Gowri Krishnan

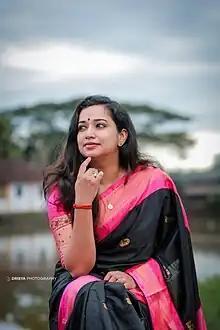
Actress Gowri Krishnan

Gowri Krishnan is an Indian television actress who is known for her leading roles in "Kana Kanmani" and "Pournami Thinkal". She won the Kerala television State award in 2017.